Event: Nepal Earthquake
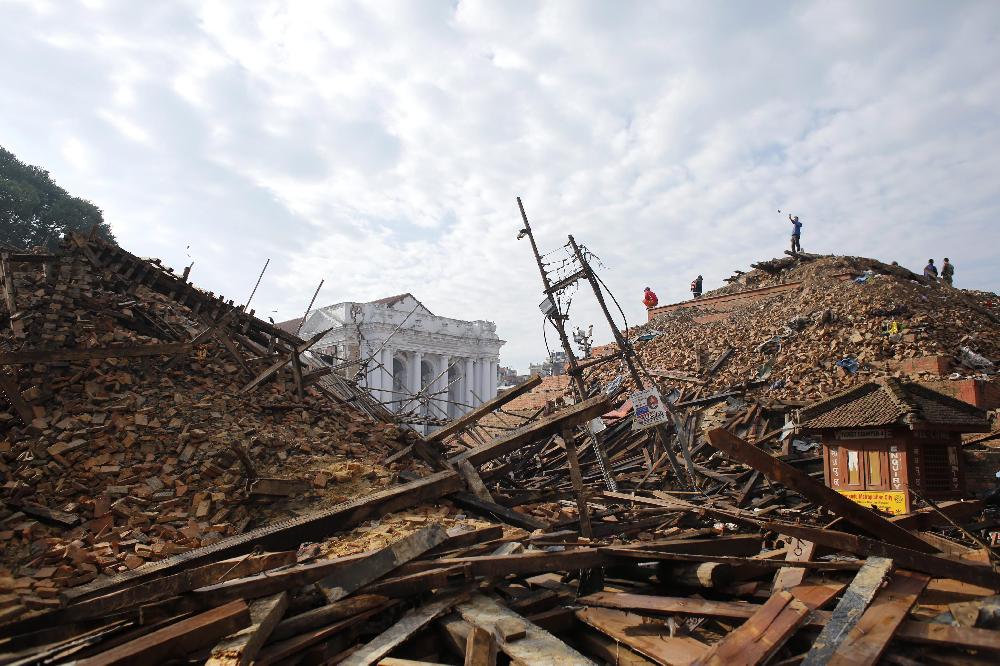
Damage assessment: damage